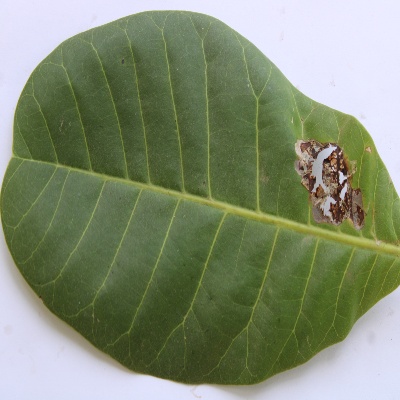
Crop: Cashew
Condition: leaf miner